Fahoum Fahoum

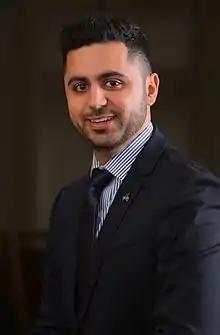
Fahoum Fahoum

Fahoum Fahoum is an Arab-Israeli peace activist from Haifa, Israel. Fahoum was a torchbearer on Israel's 60th Anniversary on , representing coexistence and academic and athletic excellence. He is a recipient of two congressional awards, one of which from Congresswoman Shelley Berkley in 2001. Fahoum represented the Israeli national junior tennis team in European and world championships, and followed by competing in collegiate tennis.